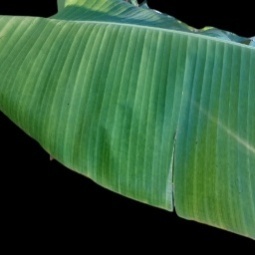
Label: Healthy